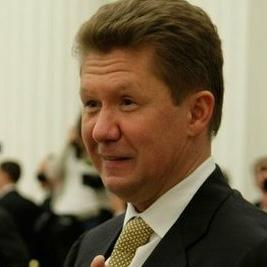
Age: 46